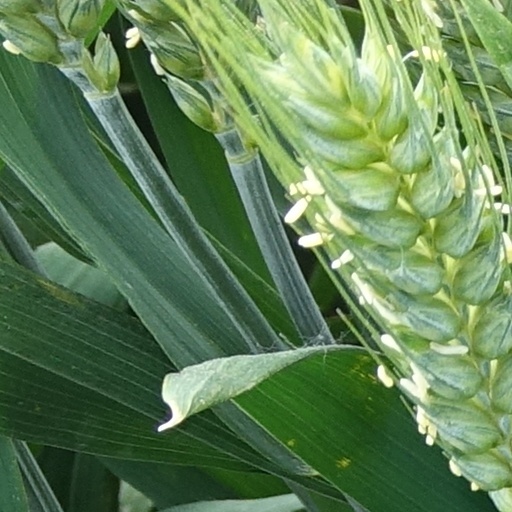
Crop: wheat